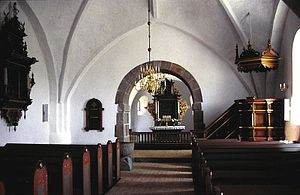
Gjern Kirke
Kirkens indre
Gjern Kirke kirkeskibet da:Gjern Kirke
Gjern kirke ligger i Østjylland i det tidligere Gjern Herred, Skanderborg Amt, nu i Silkeborg Kommune, Region Midtjylland